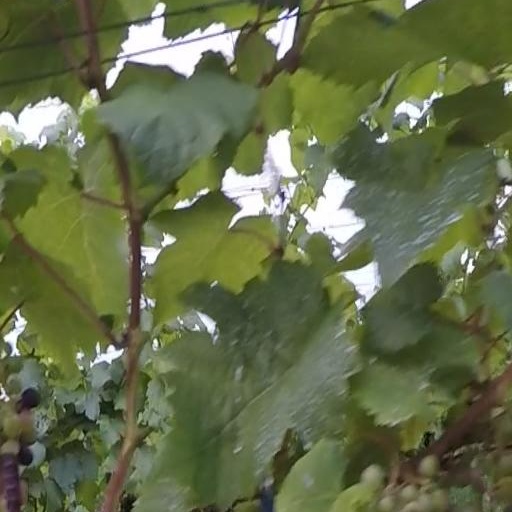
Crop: grape